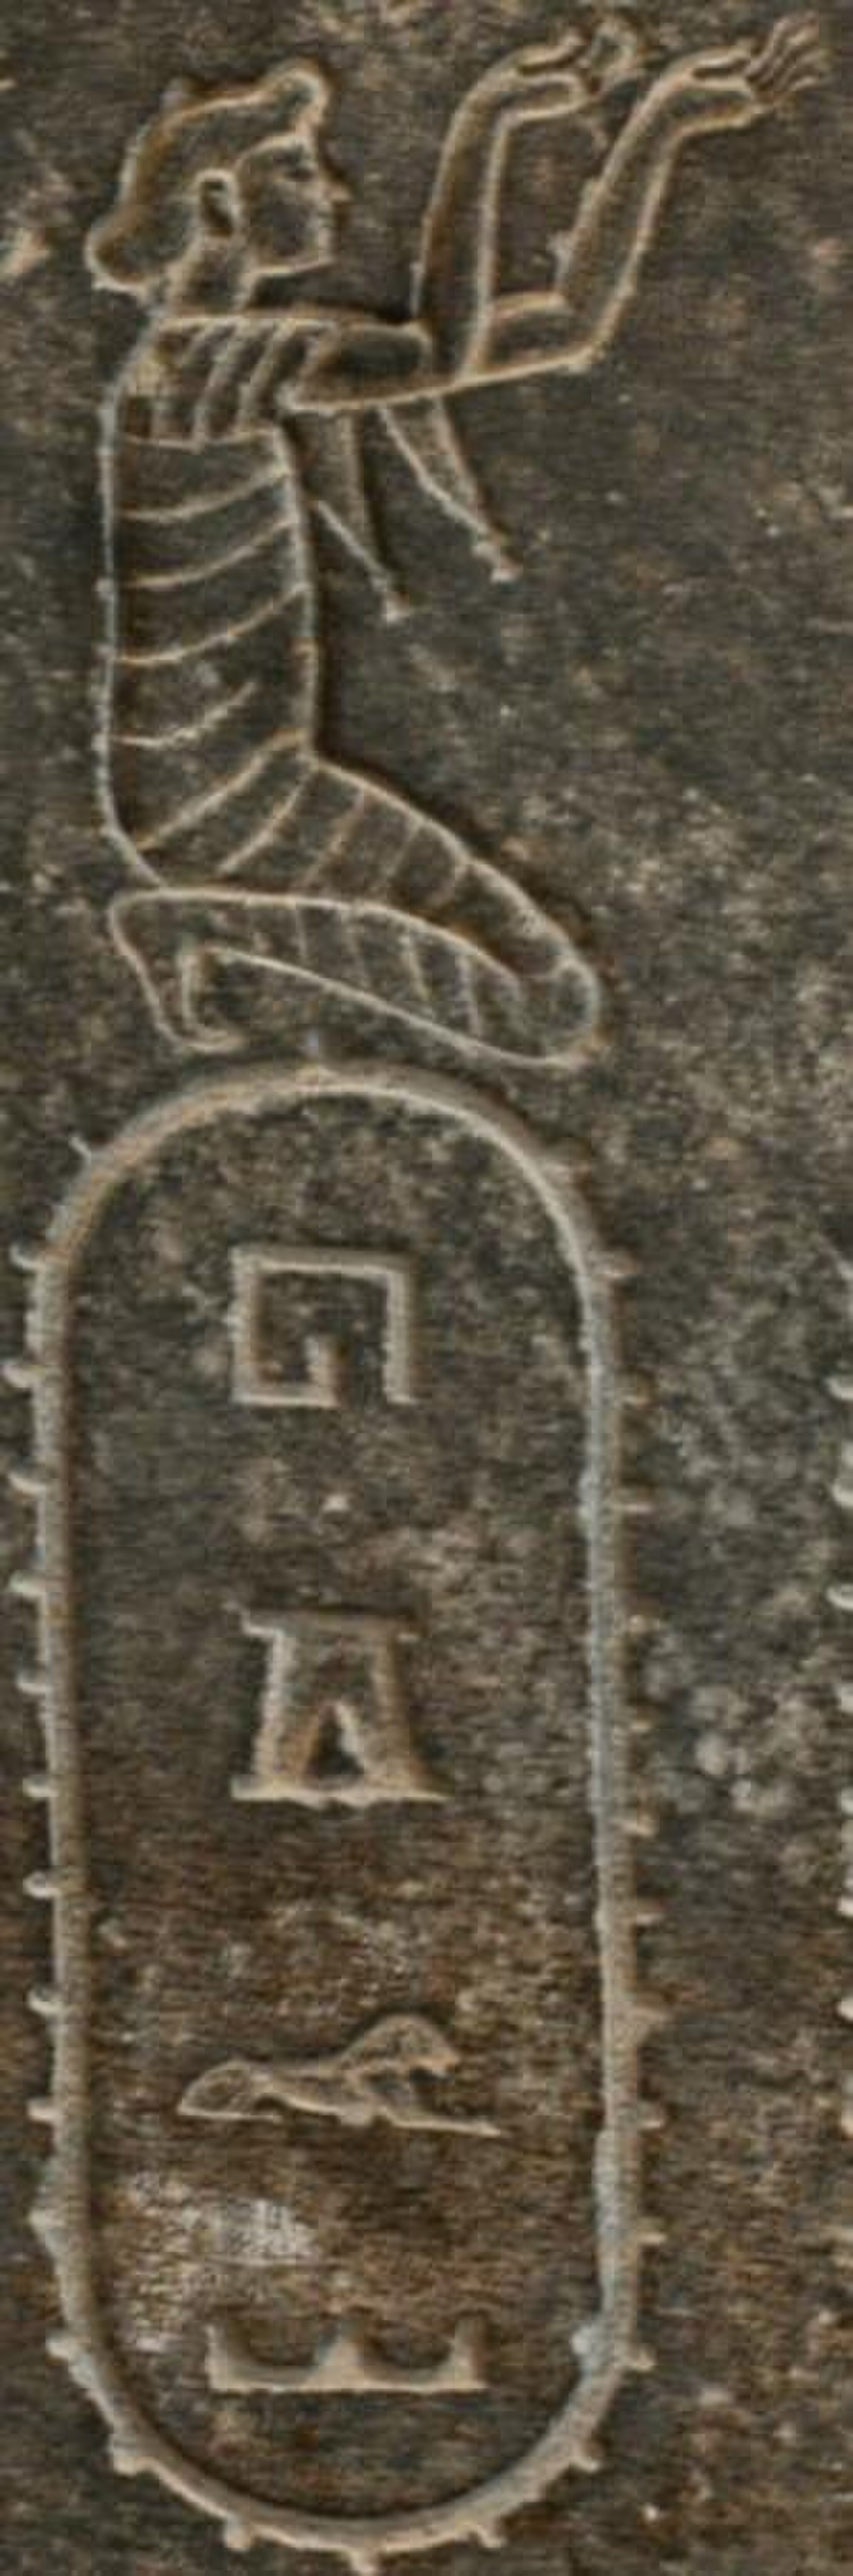
Title: Statue of Darius the Great, subject L07, hgr (Arabia)
Description: Statue of Darius the Great, subject L07, hgr (Arabia)
Date: 2019-10-29
Categories: CC-Zero, Statue of Darius I